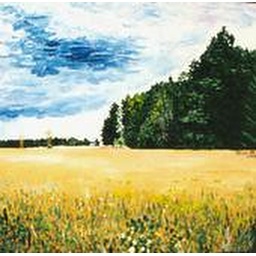
Oil on Canvas, View of my Grandparents cow pasture in the rear of their house, in Deferiet, Ny